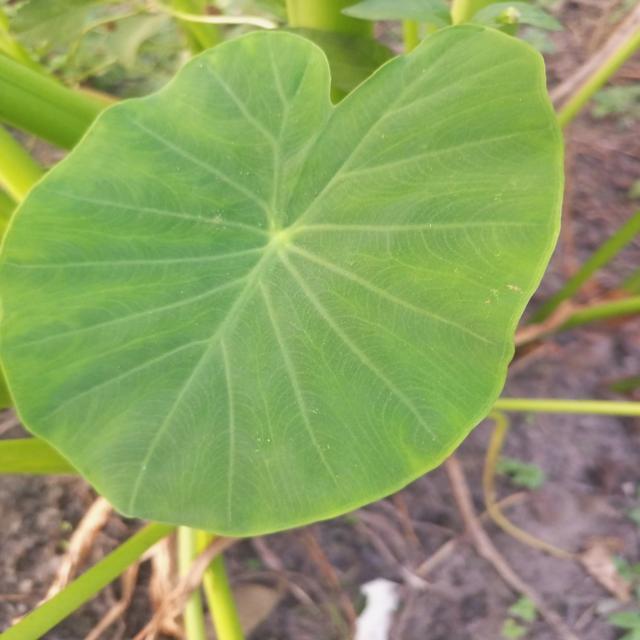
Label: Healthy